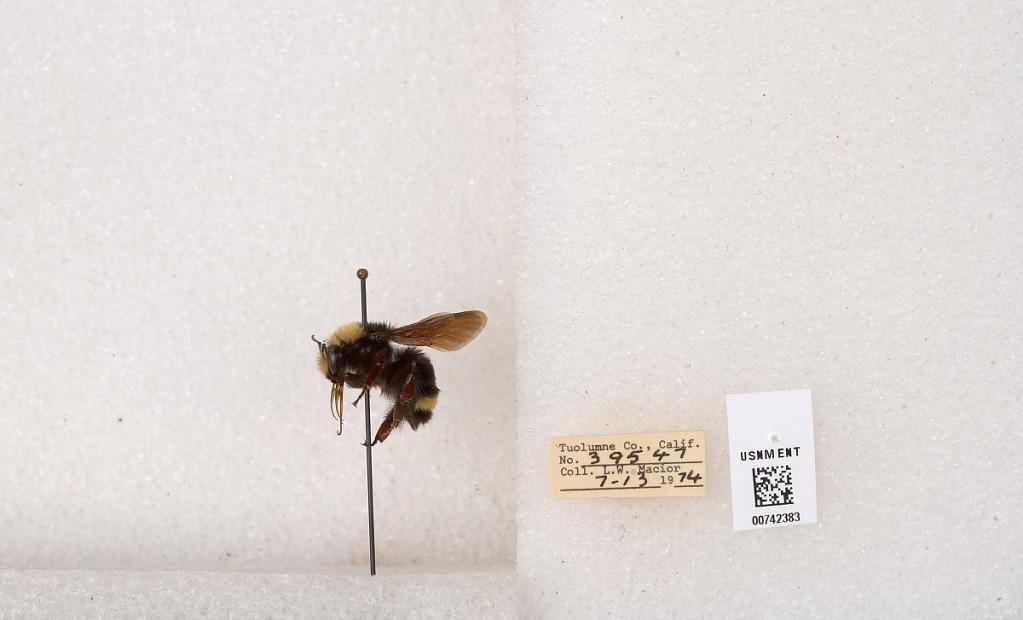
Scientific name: Bombus (Pyrobombus) vosnesenskii Radoszkowski
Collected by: L. Macior
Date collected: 1974-7-13
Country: United States
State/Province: California
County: Tuolumne
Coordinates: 38.0276, -119.955